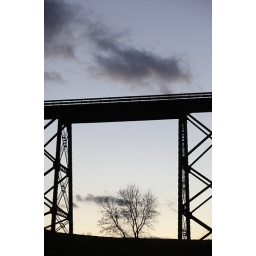
Salisbury Mills, NY - A tree is silhouetted against the twilight sky under the Moodna Viaduct on Nov. 28, 2009.